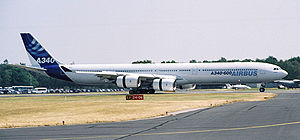
Airbus A340 / Varianter
Airbus A340-600
Airbus A340 er et langdistancefly, der fremstilledes fra 1993-2012 af den europæiske flyproducent Airbus. Det er magen til dets søster A330 men er udstyret med fire jetmotorer i stedet for to.